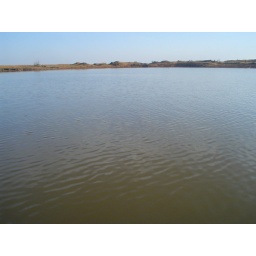
Seems like the sky and the lake are separated by a thin strip of land